Administrative units of Tirana

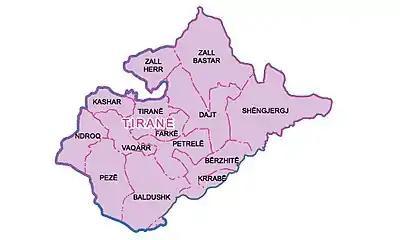

Following the 2015 Administrative-Territorial Division Reform, 13 new rural administrative units were added to the new Municipality of Tirana. The new divisions and their corresponding villages are as follows: